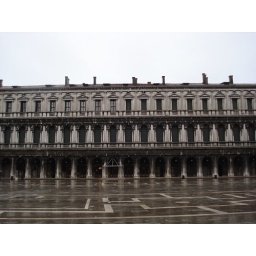
St. Mark's Square - this building houses rooms in the Correr Museum